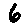
Label: 6